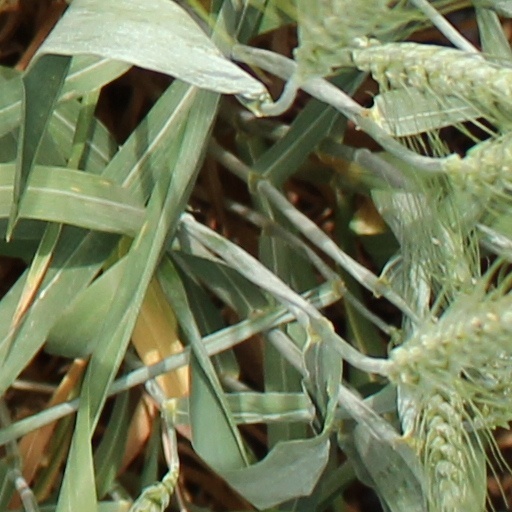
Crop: wheat